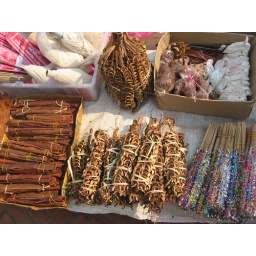
Early one day we found a fruit and vegetable market by accident. It was so colorful.